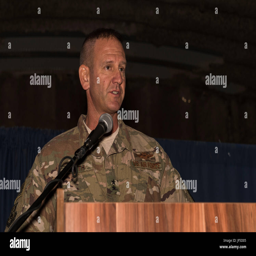
person , 9th commander , gives a speech during the 332nd air